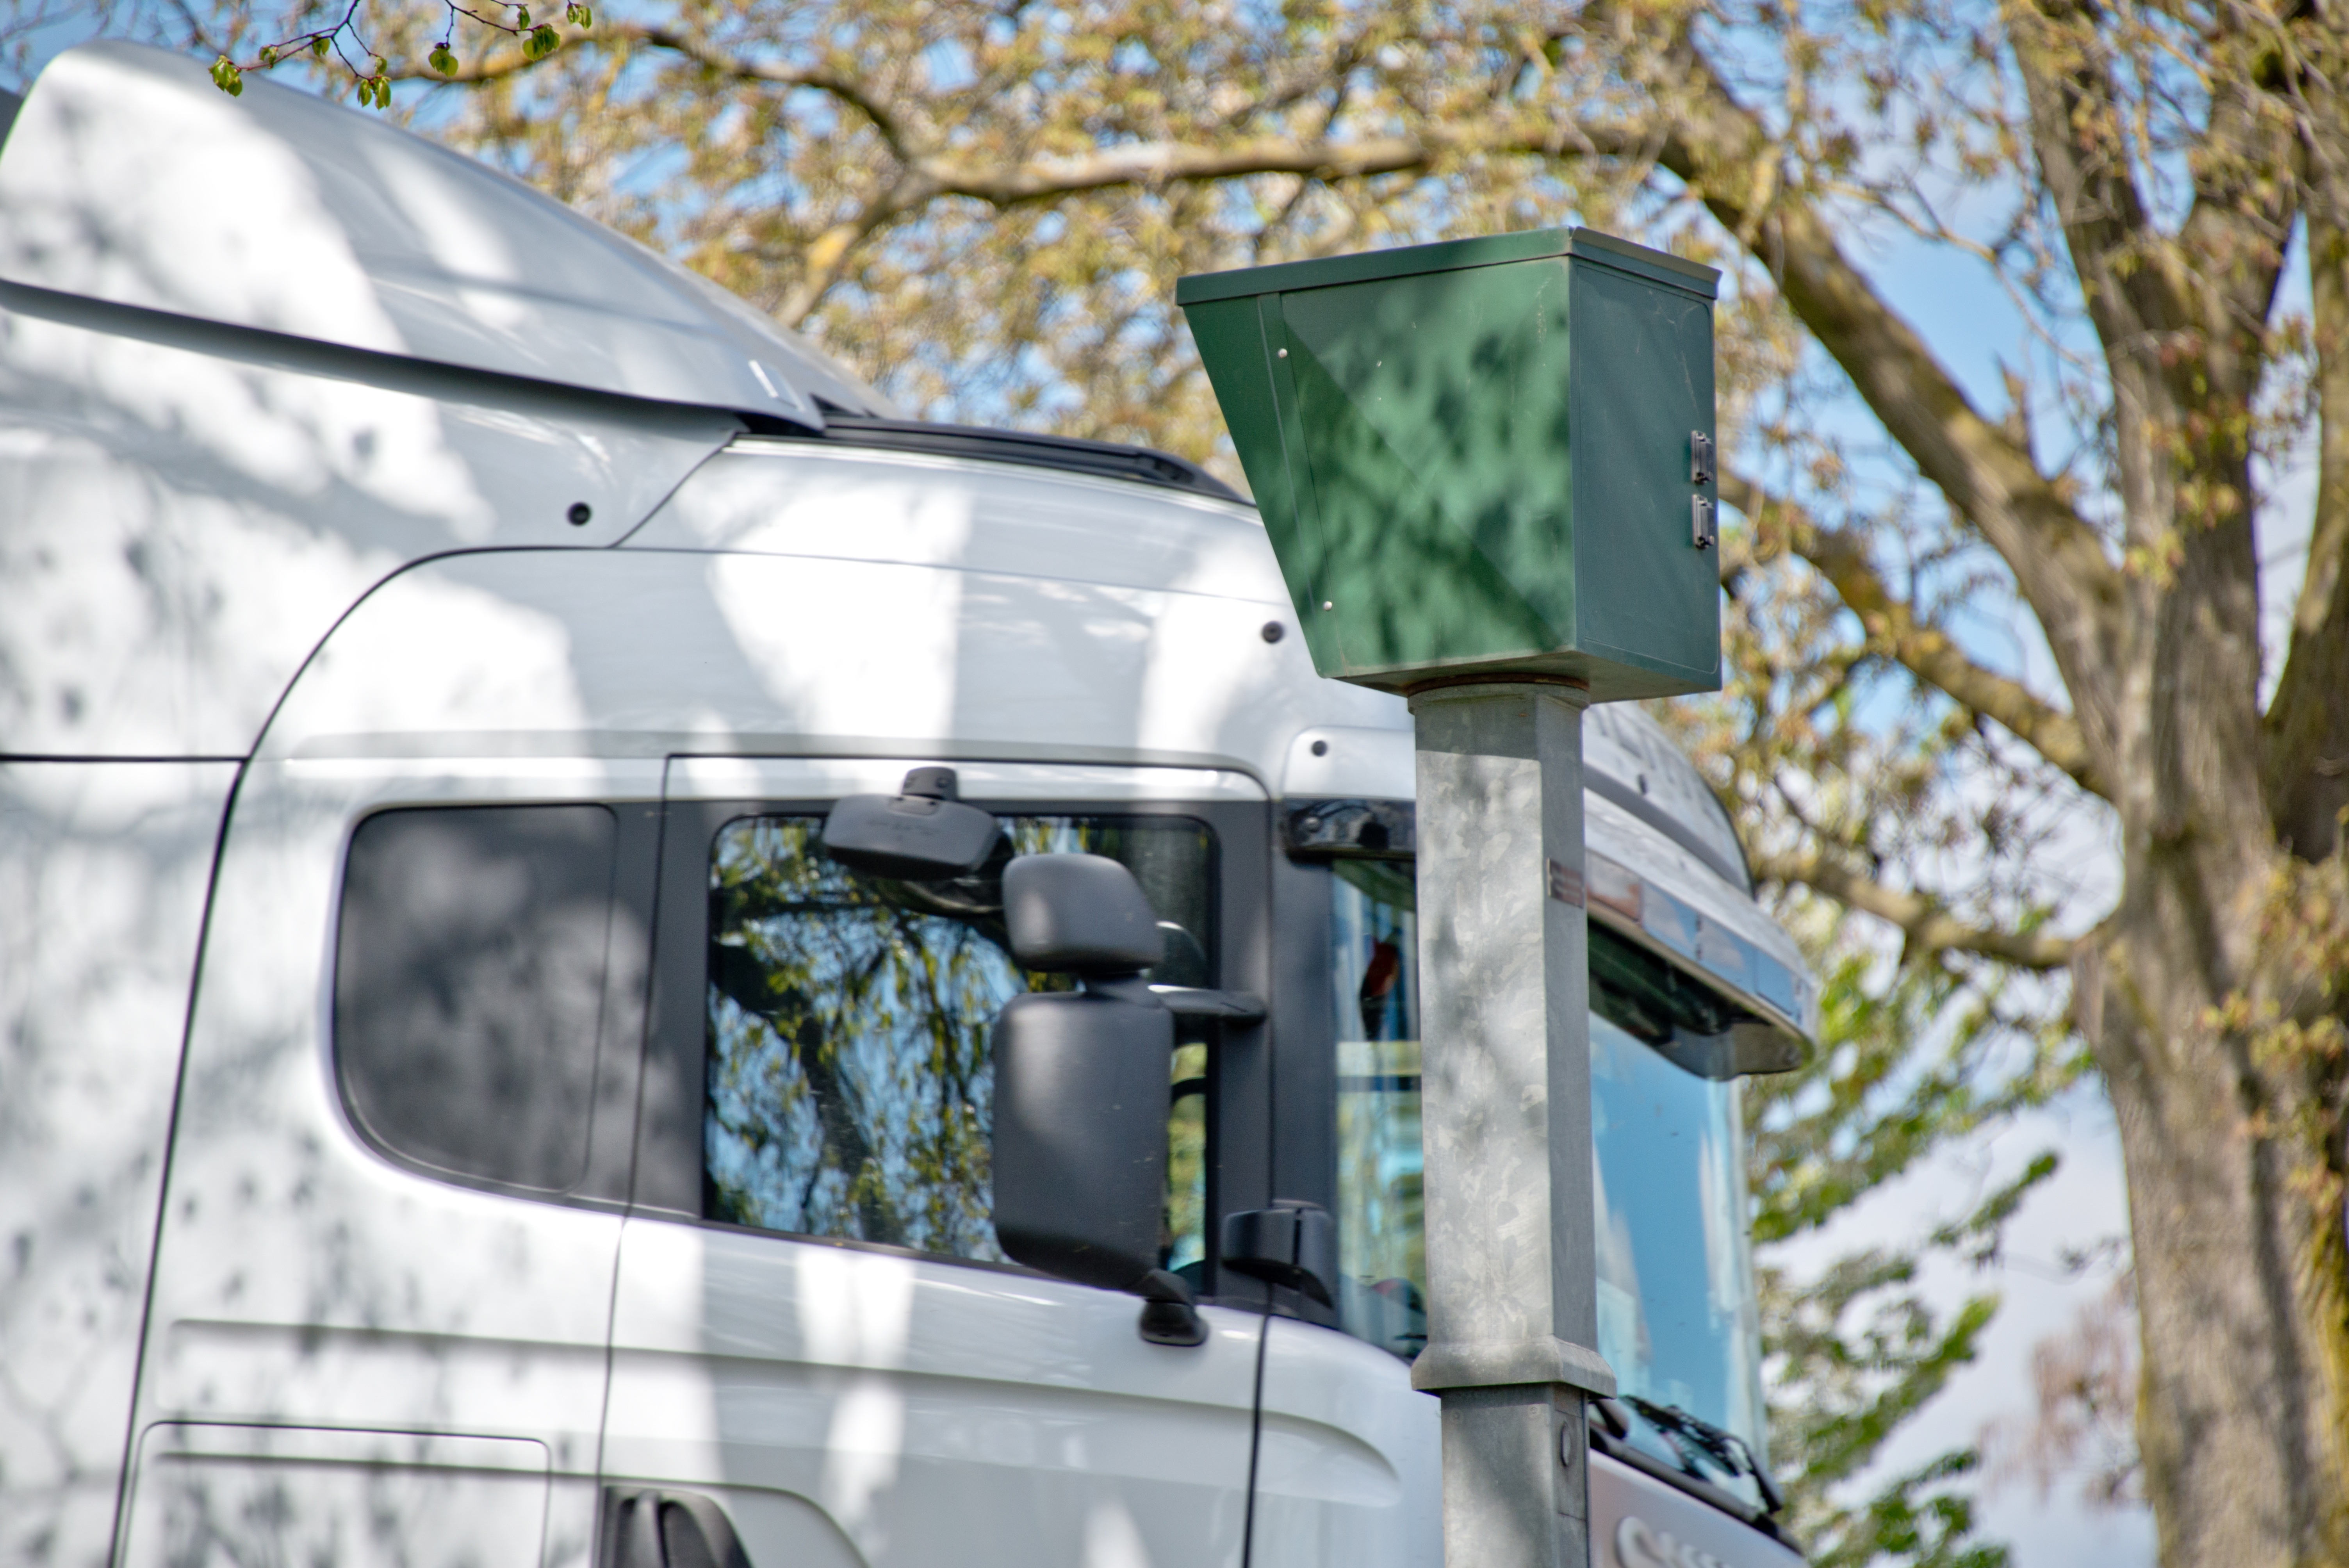
road, flower, window, highway, transport, truck, toll, green, vehicle, speed, lighting, measurement, use, police, radar, fast, increased, driver's cab, drivers, speedo, driver's license, automotive exterior, exceed, blitzer, speed trap, blitzmaraton, radar device